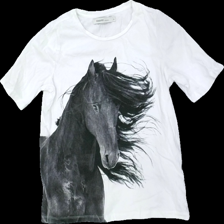
View: front
Type: T-shirt
Category: Ladies
Brand: Kappahl
Colors: White, Black
Material: 100% cotton
Pattern: Other
Cut: Regular
Size: S
Season: All
Stains: Minor
Price range: <50
Recommended usage: Export